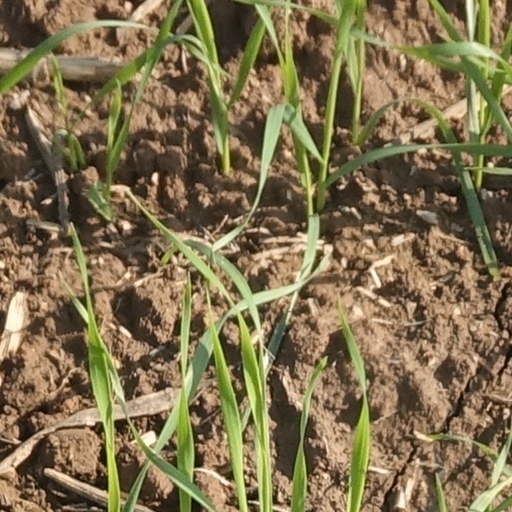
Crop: wheat